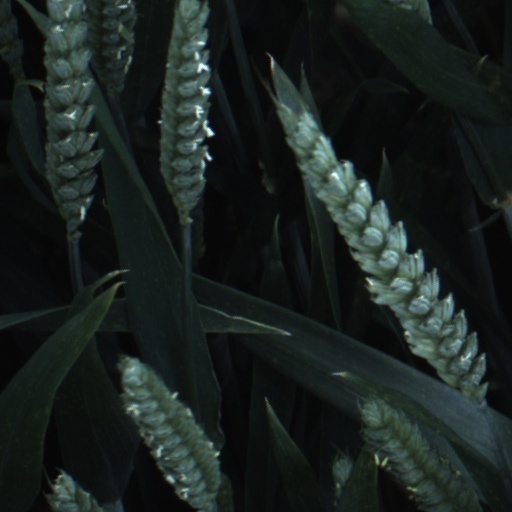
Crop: wheat